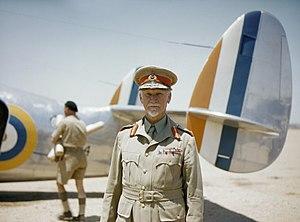
Jan Christiaan Smuts, était un avocat, un militaire, un philosophe et un homme d'État d’Afrique du Sud.
Les élections générales sud-africaines de 1948 ont représenté un tournant politique dans l'histoire de l'Afrique du Sud.
Les élections générales sud-africaines de 1948 ont représenté un tournant politique dans l'histoire de l'Afrique du Sud.